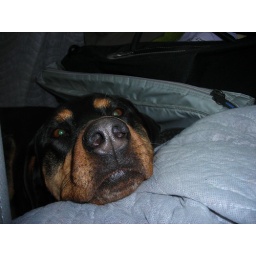
Our dog unwinds from a day in the mountains